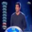
Label: man